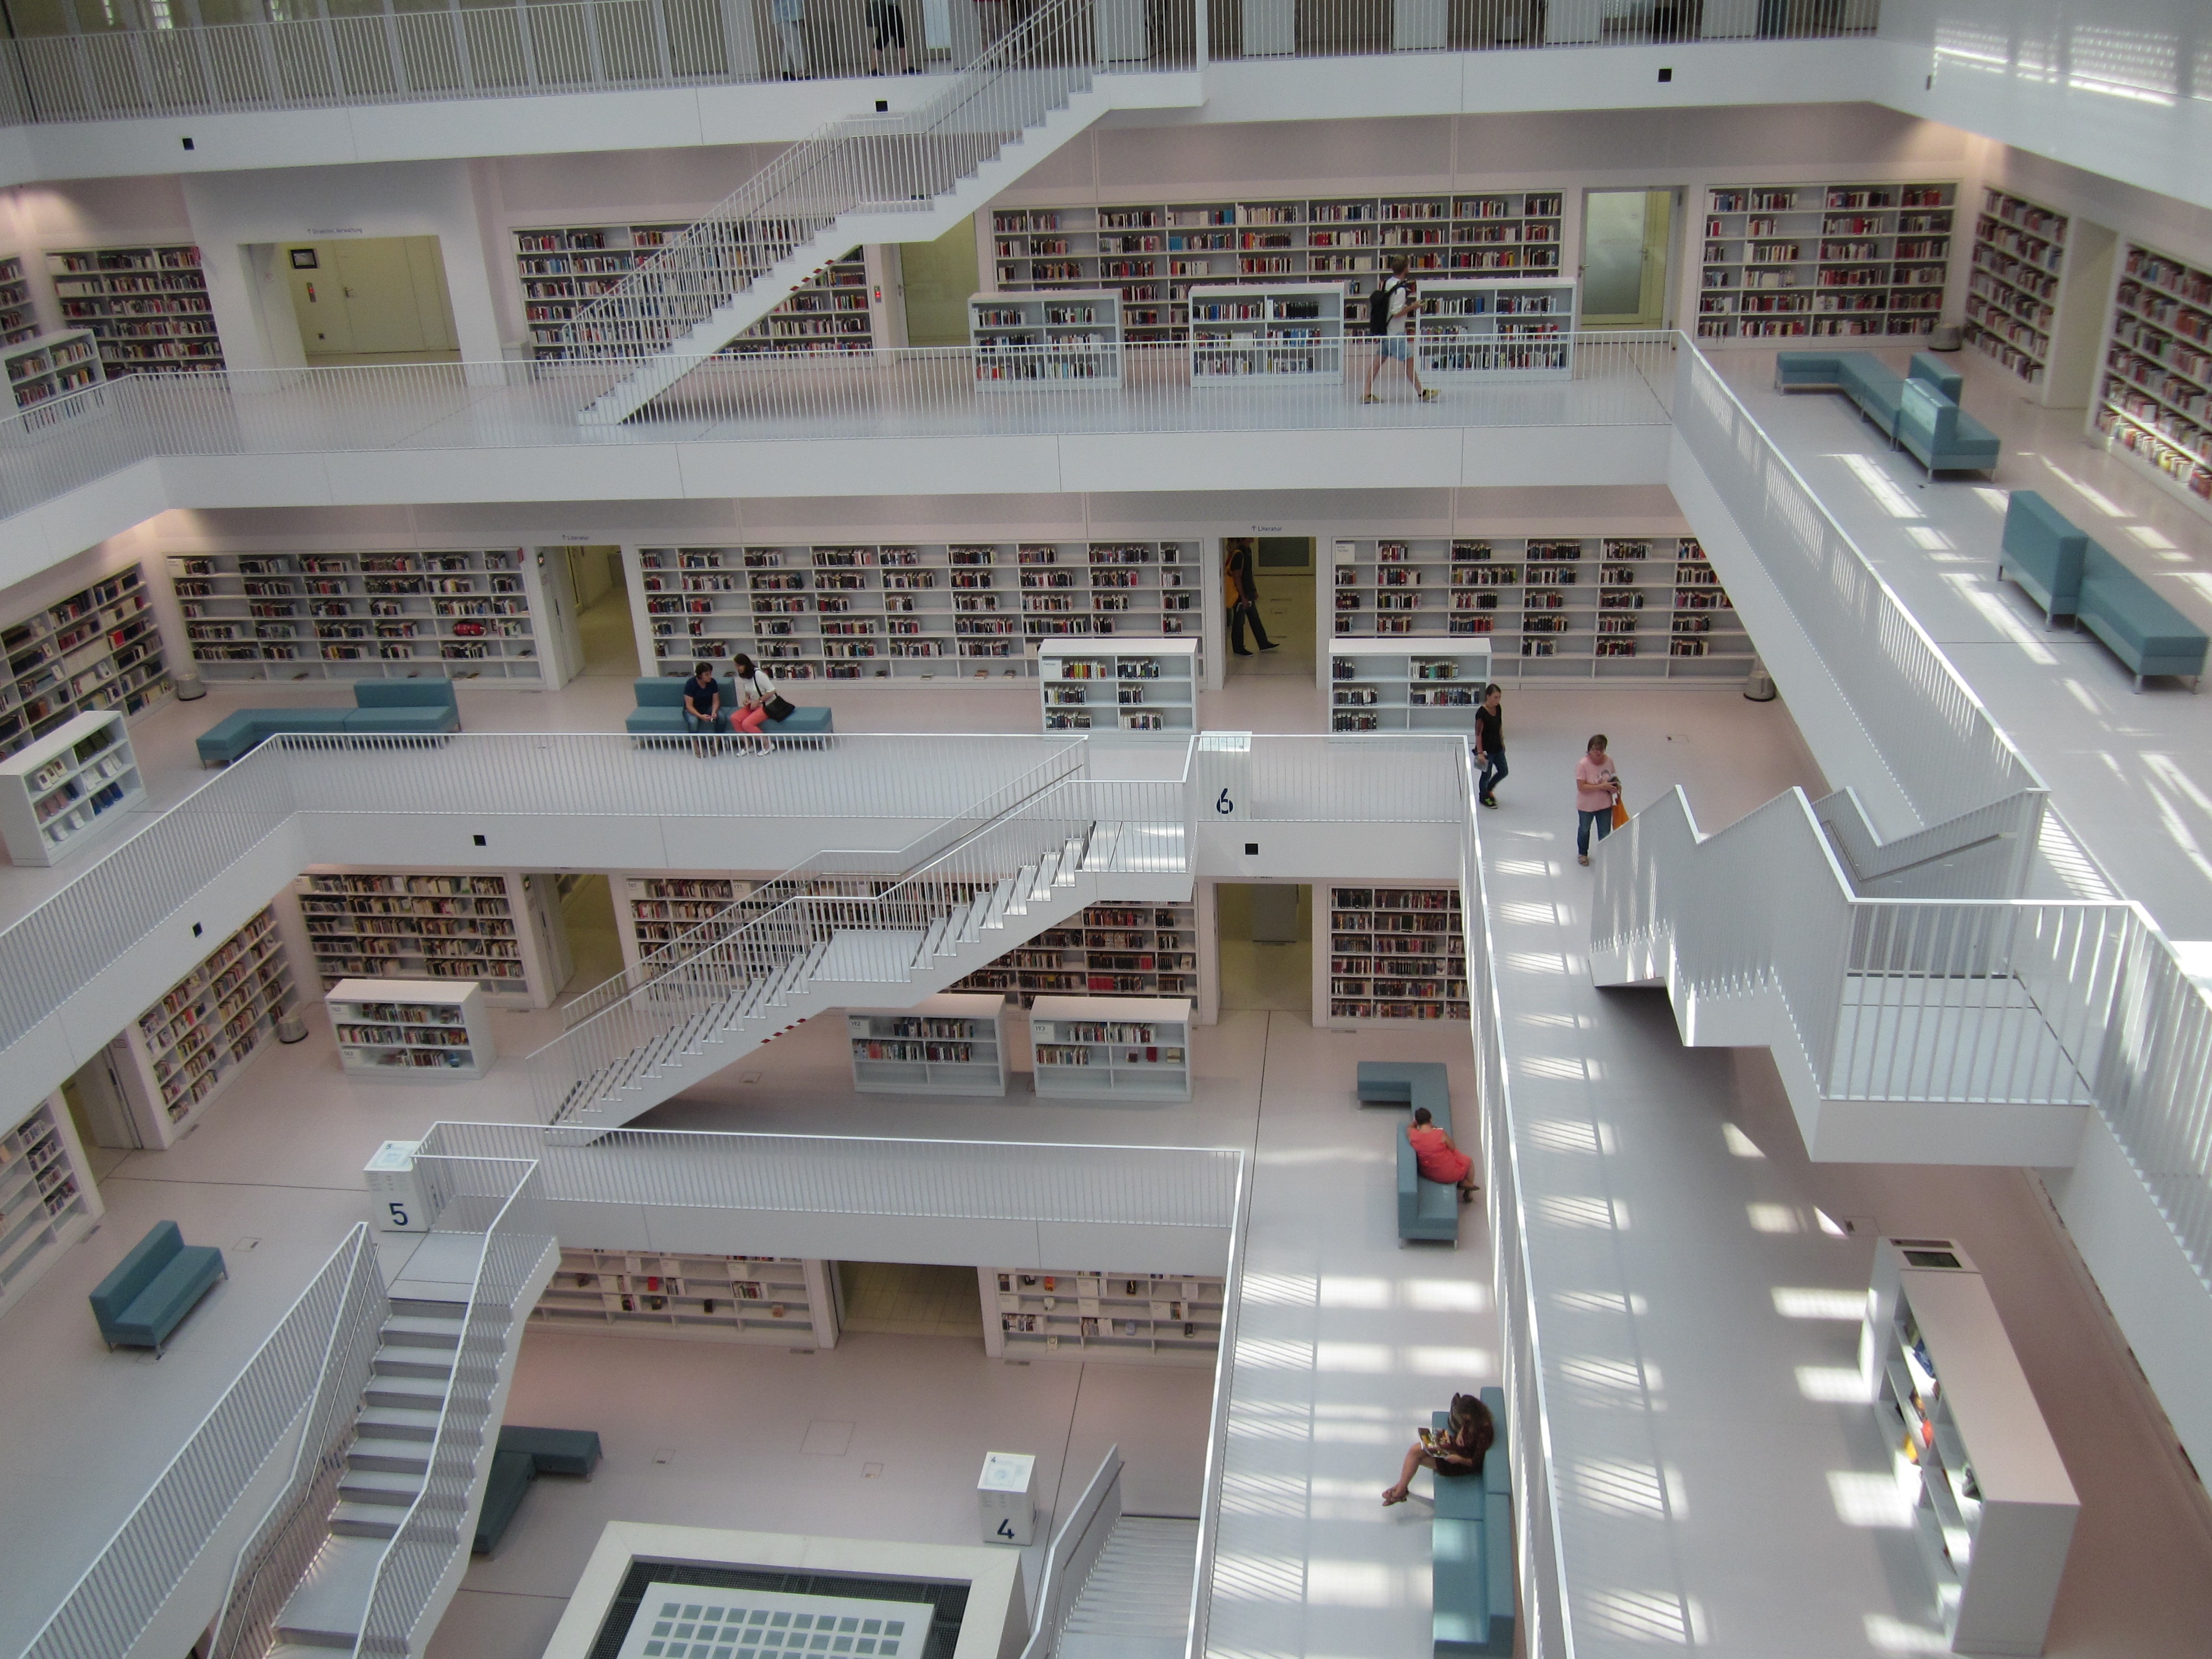
architecture, building, plaza, library, books, headquarters, stuttgart, retail, condominium, know, shopping mall, city library, scale model